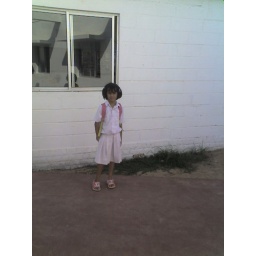
Outside in the ground near the car park